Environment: real
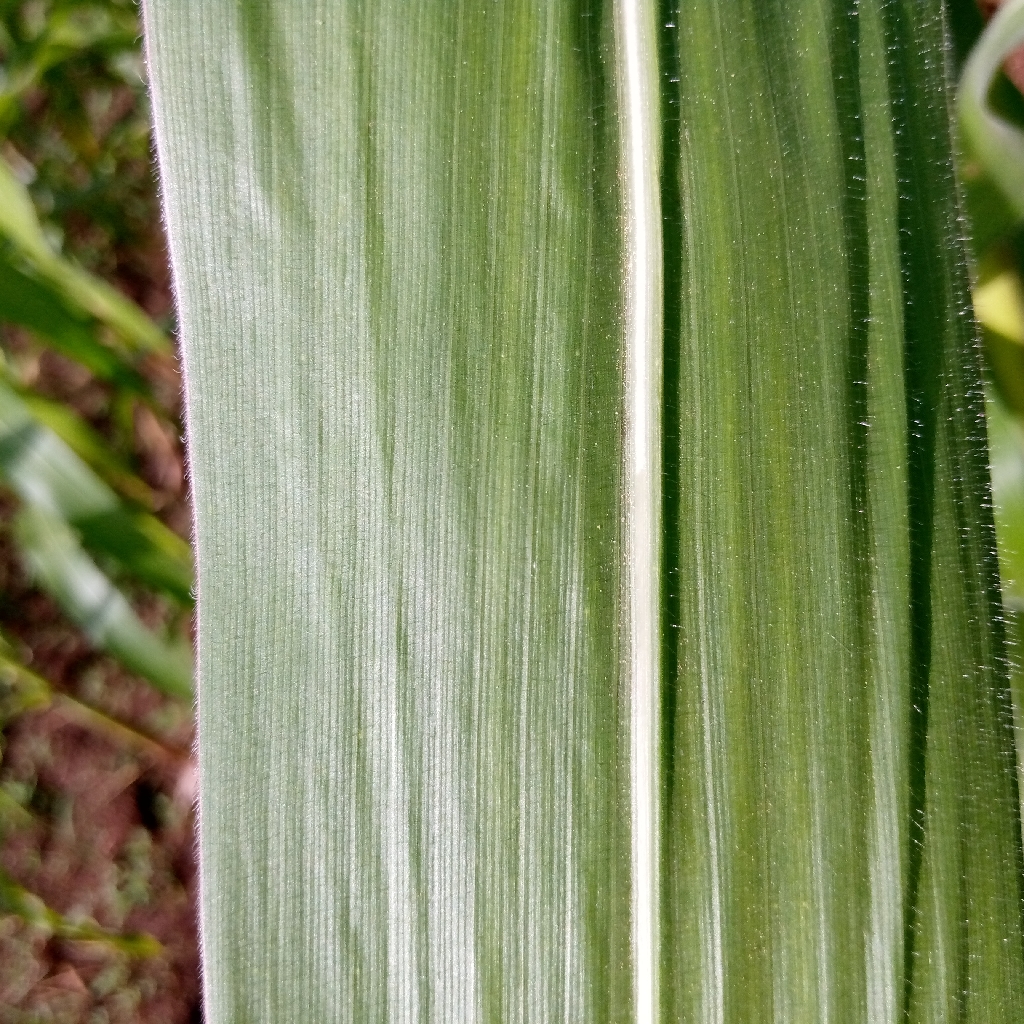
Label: healthy